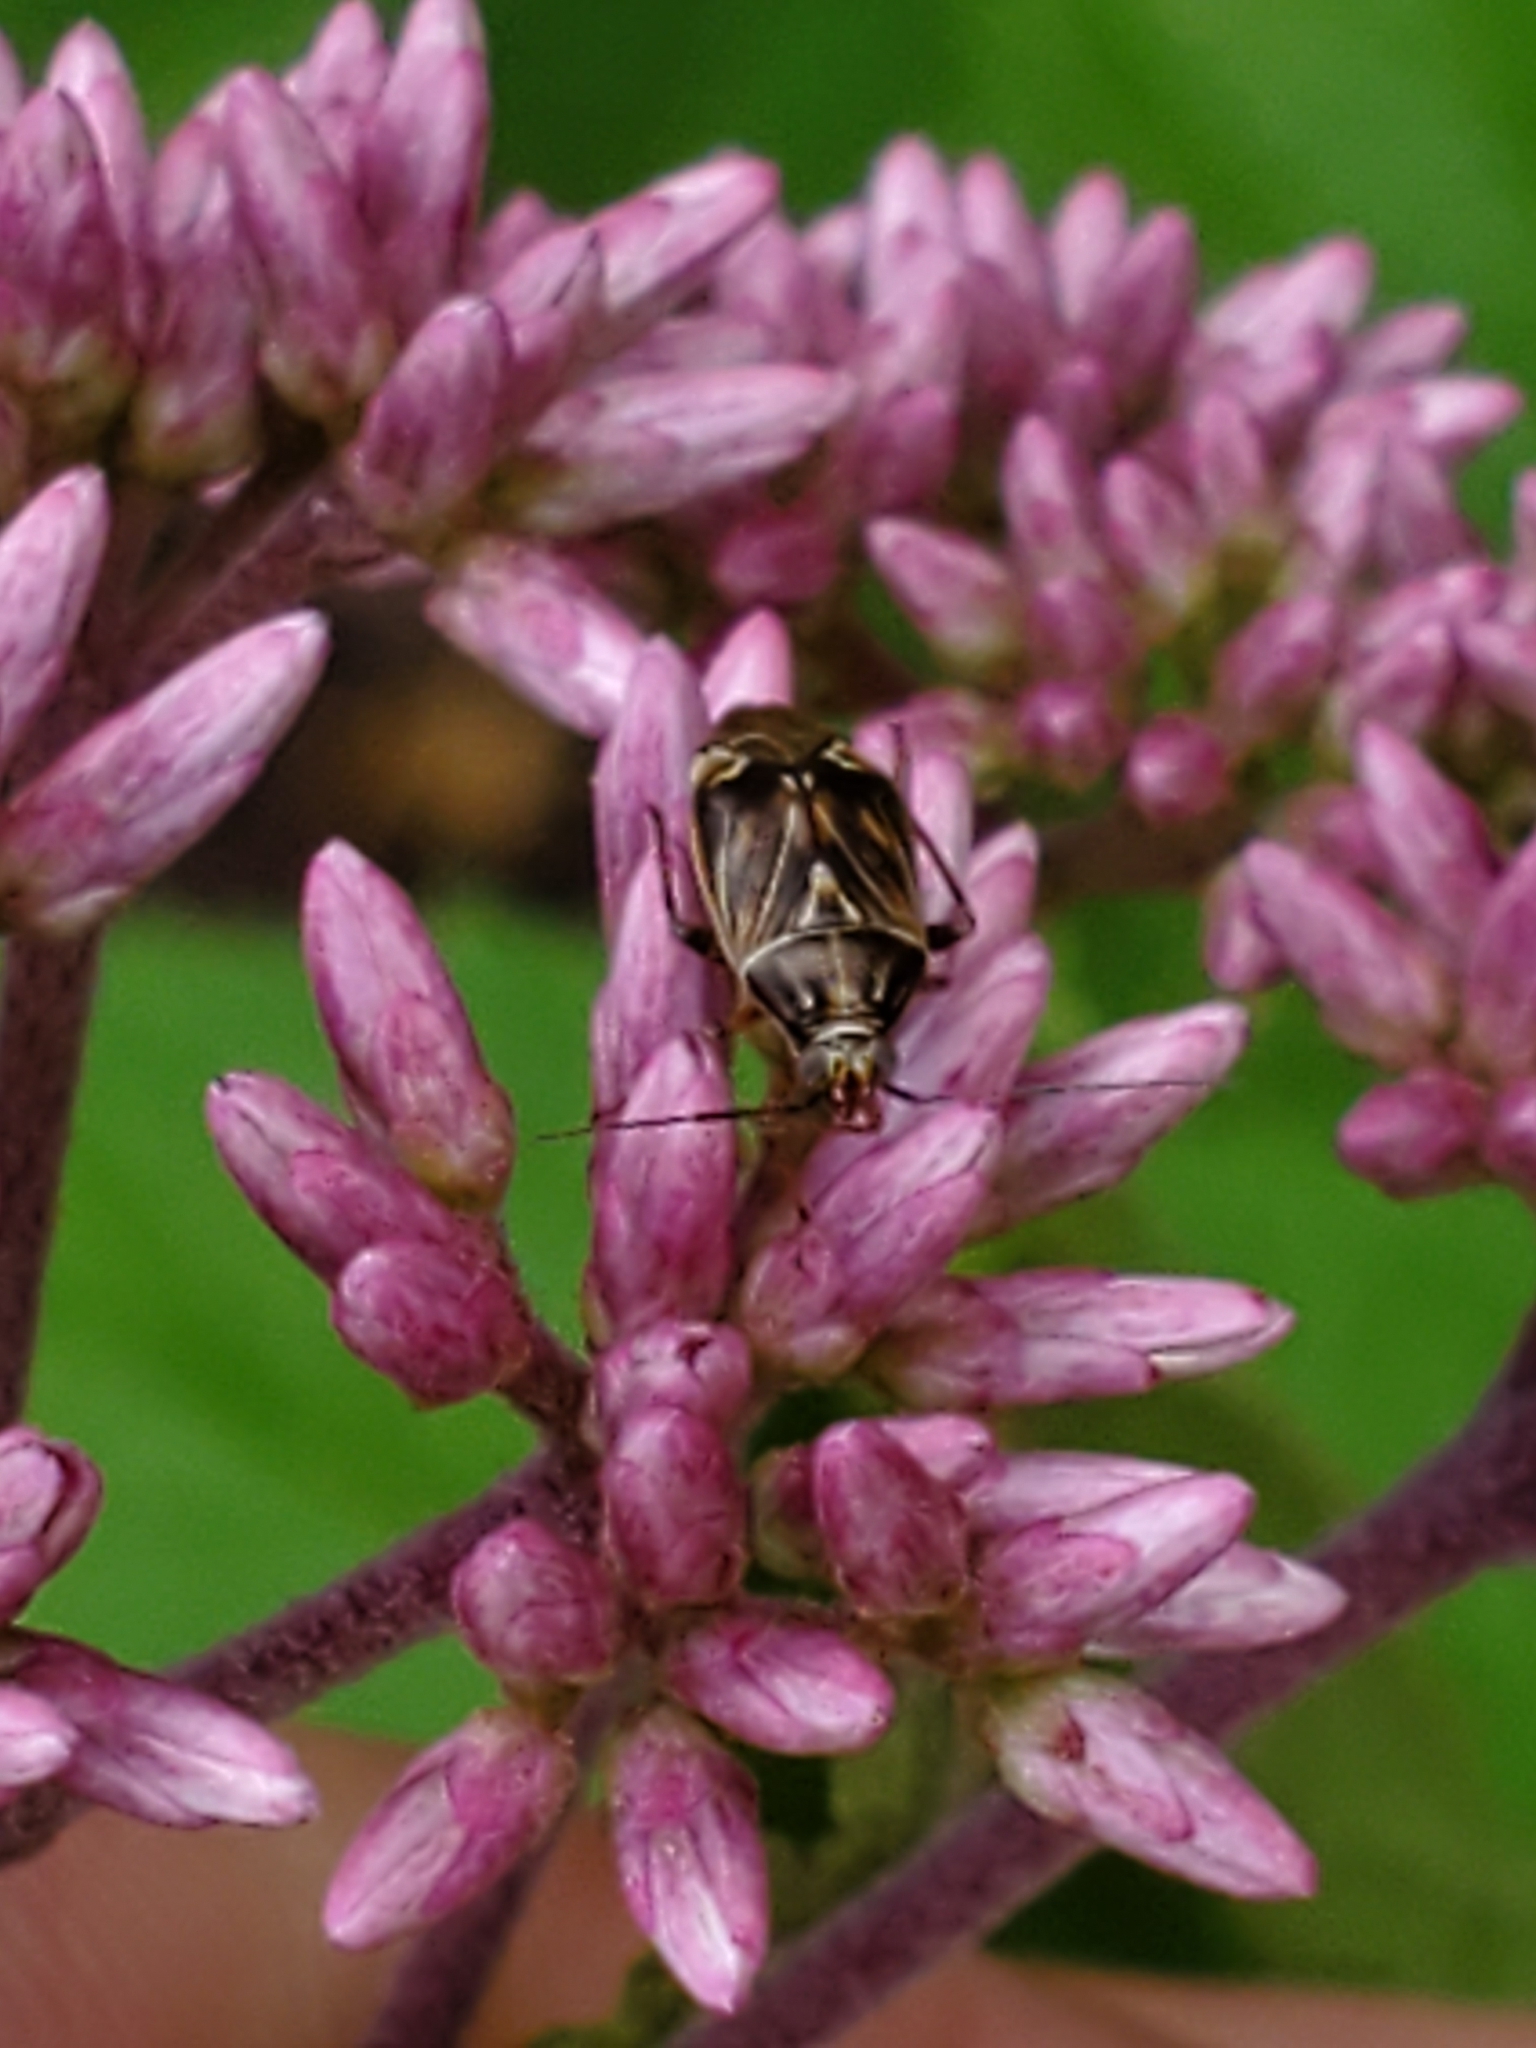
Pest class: lygus_bug